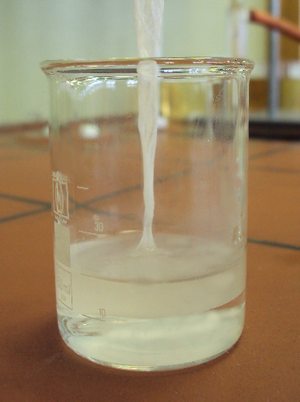
Nylon
Fremstilling af nylon i laboratorium
Nylon er et syntetisk polymer, der er sammensat af mange enheder af en diamin og en dicarboxylsyre ved hjælp af amidbindinger. Derfor kaldes stoffet ofte polyamid. Alt efter hvilke monomerer der polymeriseres opnås forskellige egenskaber af stoffet. Det var den første syntetiske fiber, som blev fremstillet udelukkende på basis af uorganiske råstoffer: kul, vand og luft.